Whitehead Torpedo Works

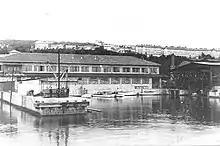
The Torpedo Factory in Fiume in 1910 was located by the Adriatic Sea.

Robert Whitehead worked for a metal foundry in the city of Fiume (today Rijeka, Croatia), and